Władysław Filipowiak

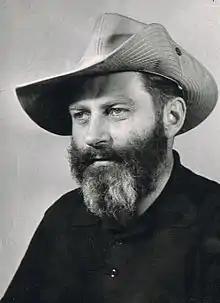
Władysław Filipowiak

Władysław Filipowiak (29 April 1926 – 31 March 2014) was a Polish professor, writer, and archaeologist. He was a director of the National Museum in Szczecin.